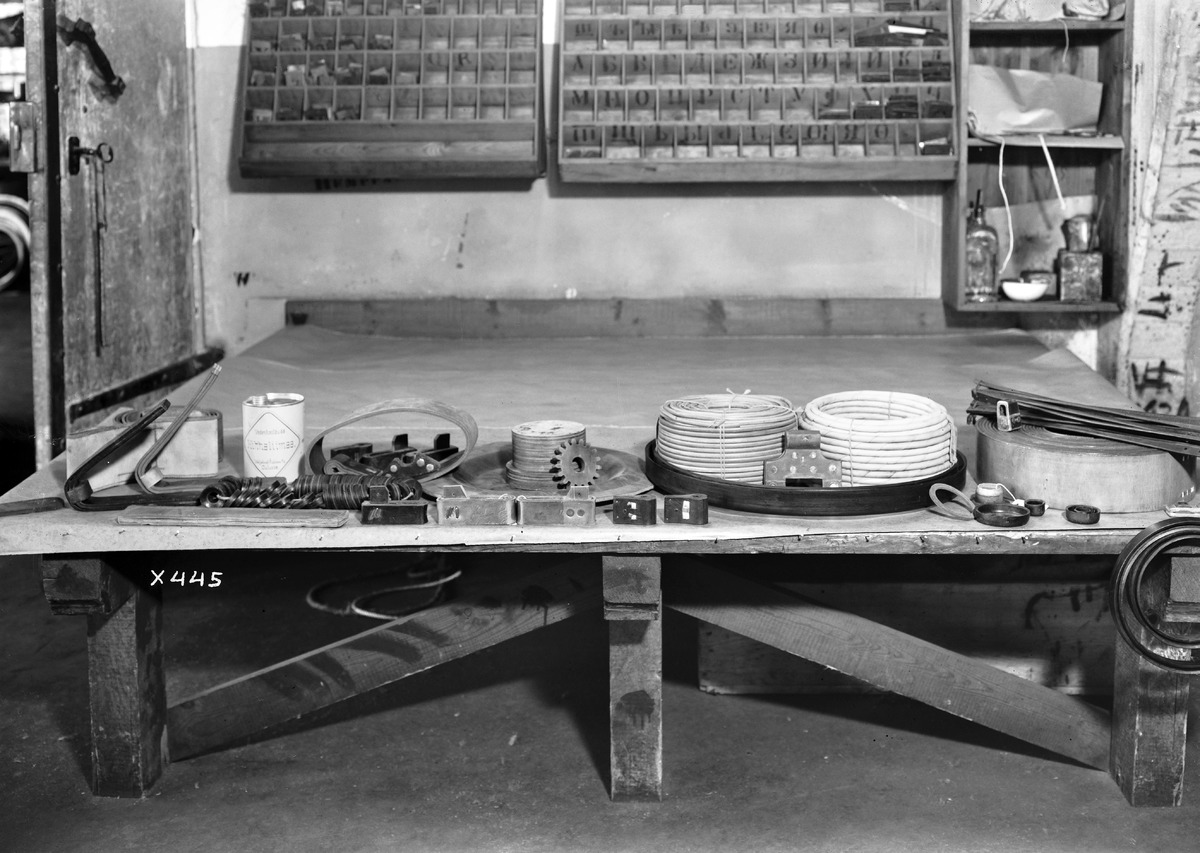
Veljekset Åström Oy:n valmistamia tuotteita
Products manufactured by Veljekset Åström Oy
sisällön kuvaus: Veljekset Åström Oy:n valmistamia tuotteita 24.2.1935. content description: Products manufactured by Veljekset Åström Oy on February 24, 1935.
Vuosi: 1935
Paikka: Suomi, Oulu, Suomi, Pohjois-Pohjanmaa, Oulu
Aiheet: Veljekset Åström Oy; nahkateollisuus; tuotteet; tehtaat; leather industry; products; factories